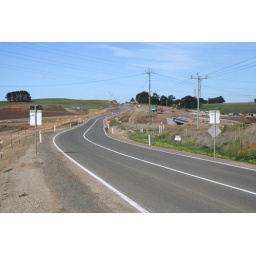
Temporary road slew to allow the bridge to be built in place